Answer in natural language. Is dark brown wooden dresser with six drawers (marked A) to the left of black colour dog bed (marked B)? Choose between the following options: no or yes
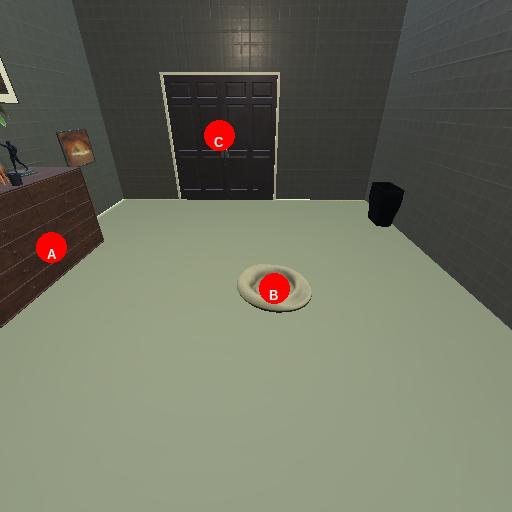
<answer>yes</answer>